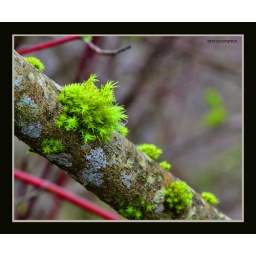
Moss in the rain forest of the Pacific Northwest along the coast